Doughty House (Mount Pleasant, Michigan)

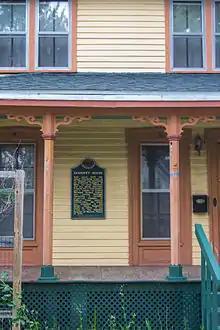
Doughty House porch details

The Doughty House is a prime example of balloon frame pioneer architecture. It is a two-story gabled-ell structure clad in clapboards on a fieldstone foundation. It is roughly T-shaped in plan, measuring 48 feet by 70 feet. The house has two porches, one on the front and one on the side. Both porches have thin square-section posts with delicate curvilinear brackets.